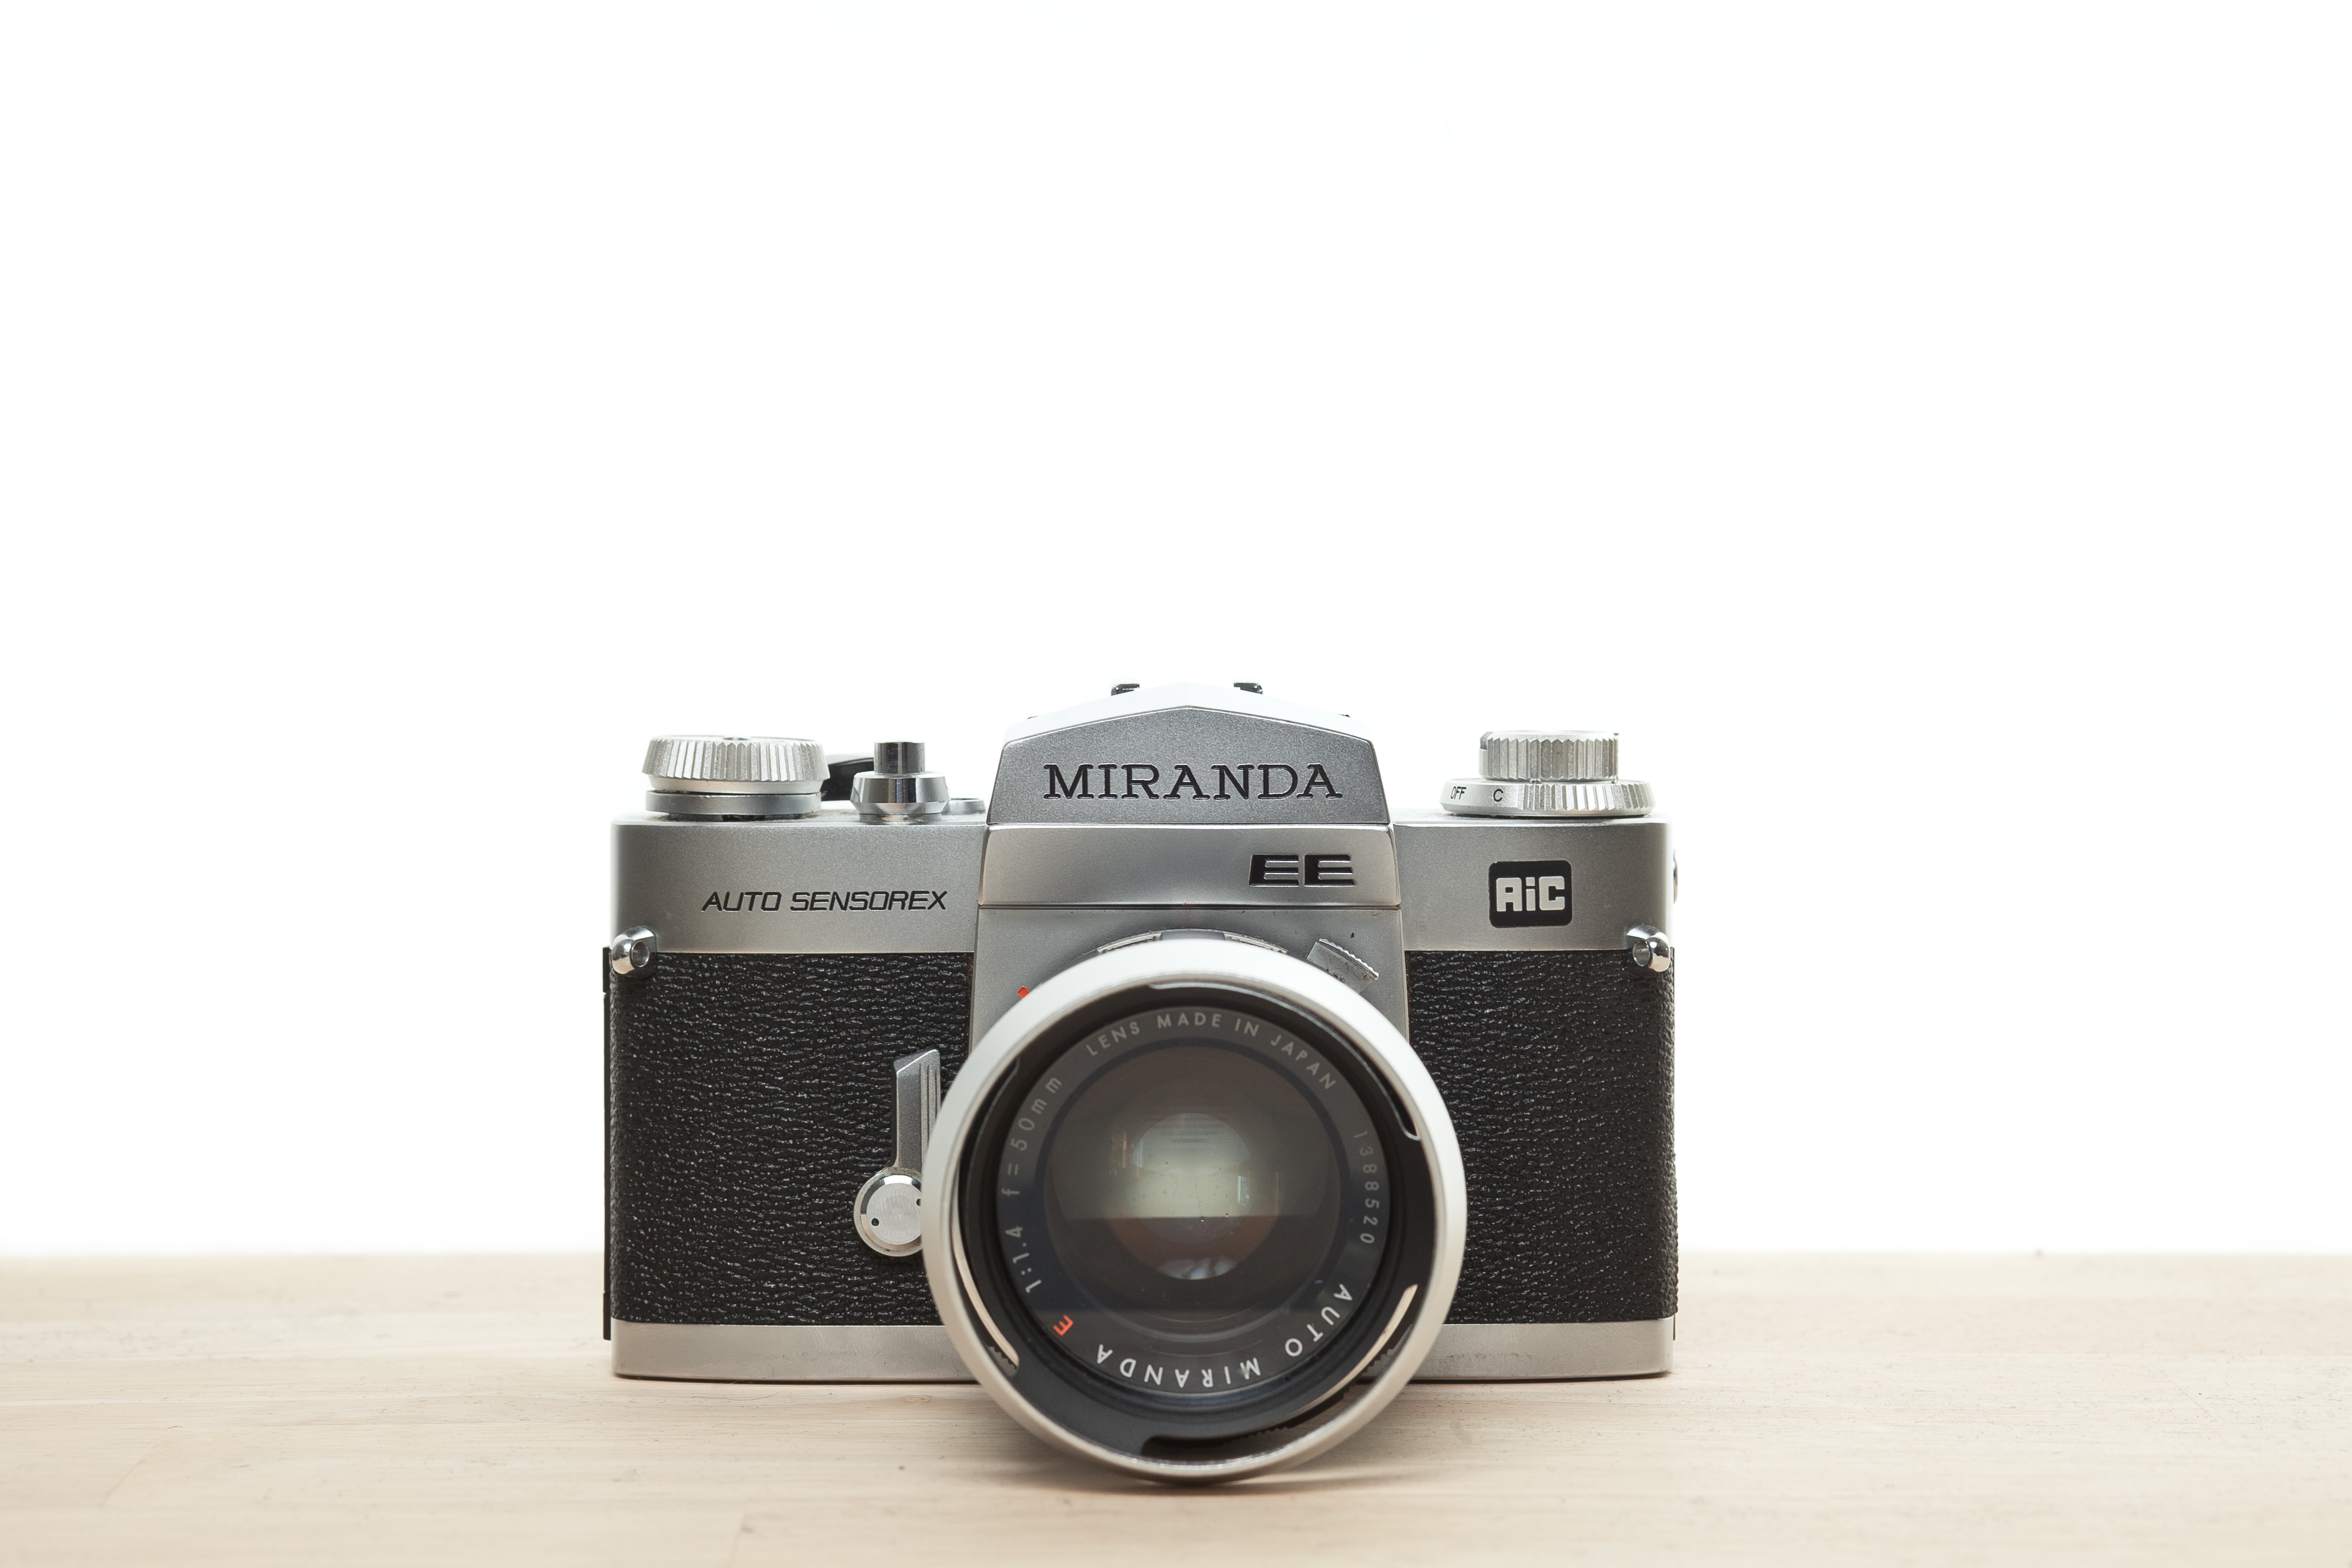
camera, product, digital camera, electronics, camera lens, cameras optics